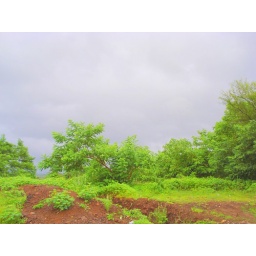
Abounding with hills; uneven in surface.A light blue sky view